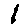
Label: 1